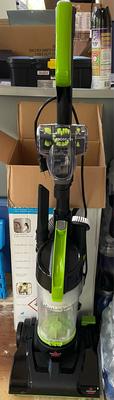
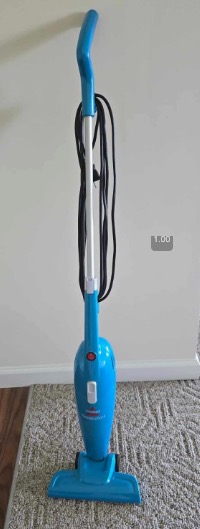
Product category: items_vacuum
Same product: no